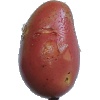
Label: Potato Red Washed 1